HiPhi Z

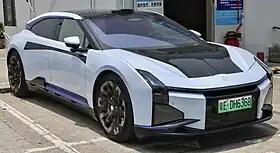

The HiPhi Z is a battery electric five-door shooting brake car from Chinese car manufacturer HiPhi. The vehicle was first presented as a concept in China in November 2021. The car is sold alongside the HiPhi X, an SUV that shares much of its electric platform with the HiPhi Z.